Dan Hellie

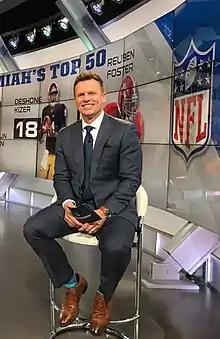
Hellie on NFL Total Access

Dan "Boog" Hellie (born May 23, 1975) is an American sports announcer for Fox Sports and the UFC. Hellie can also be seen on Dana White's UFC Tuesday Night Contender Series, Tennessee Titans preseason games and college football games on Fox. He was a sports anchor for WRC-TV, an NBC affiliate in Washington, D.C.